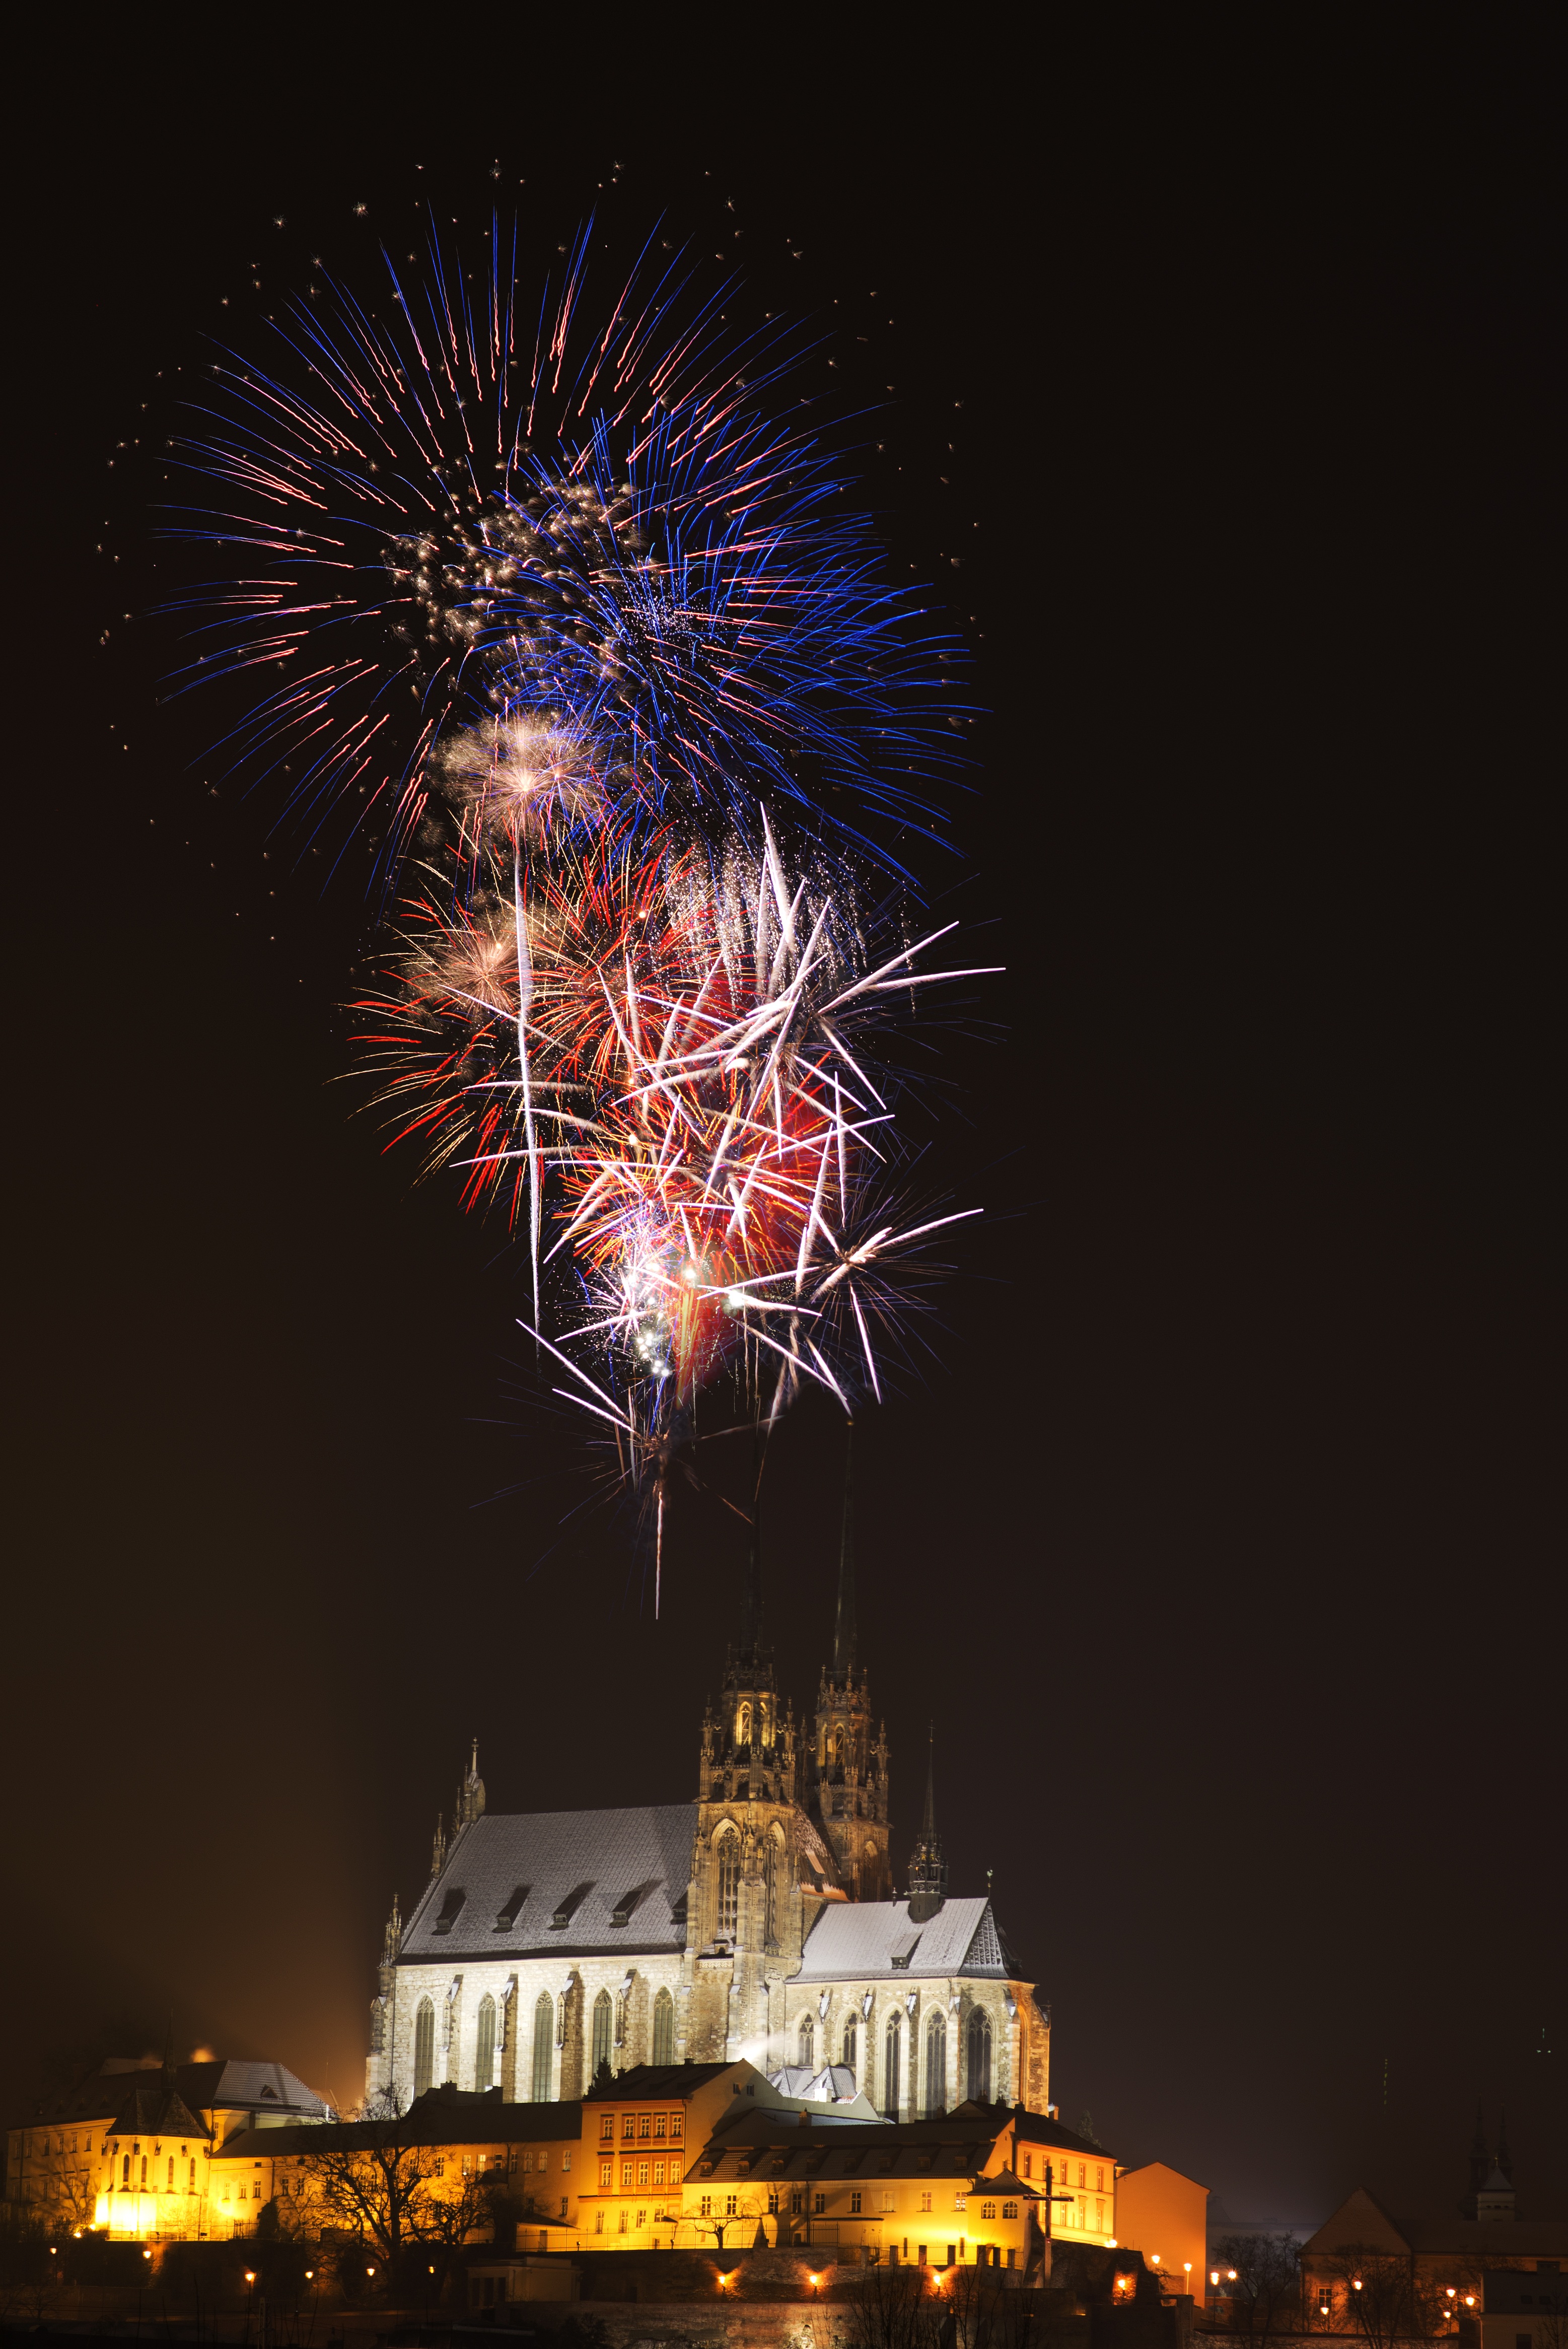
light, night, city, recreation, celebration, audience, evening, red, blue, church, new year, explosion, fireworks, event, bat, petrov, radiant, moravia, paste up, new year's eve, brno czech republic, the spectacle, new year day, ignis brunensis, outdoor recreation